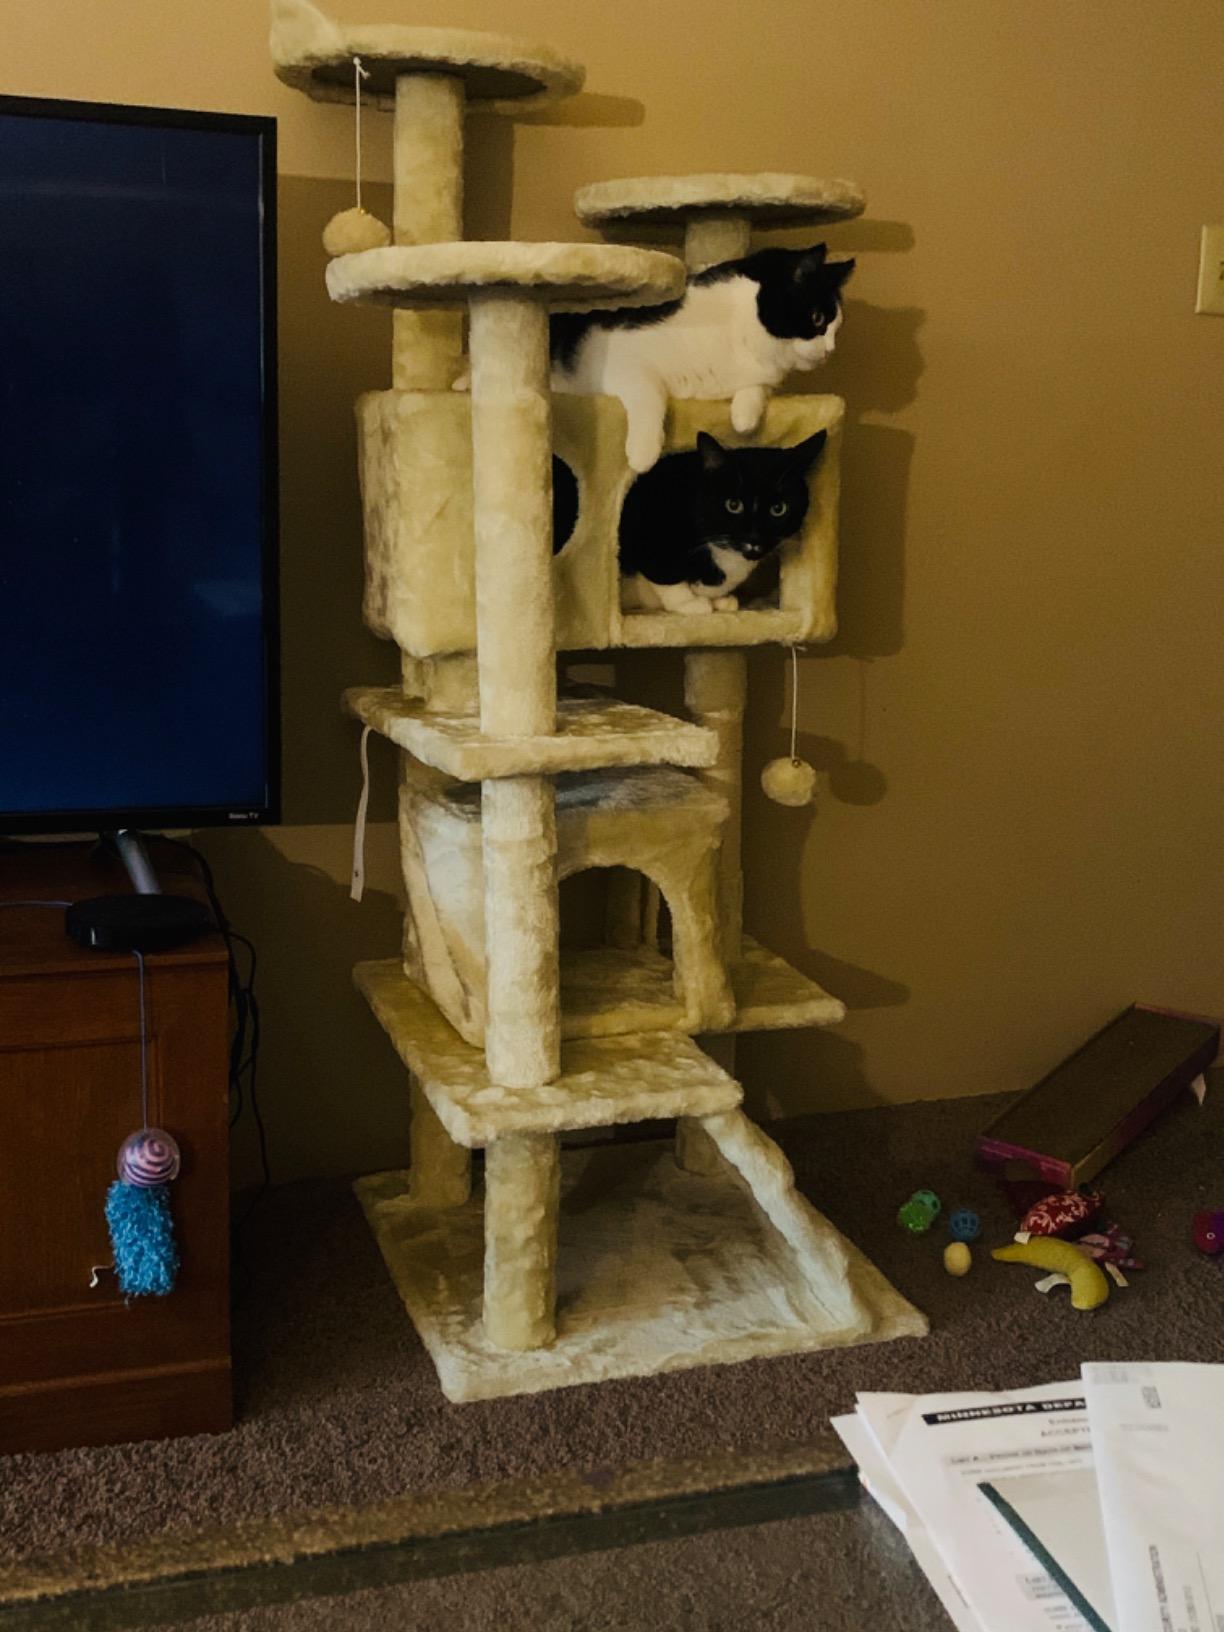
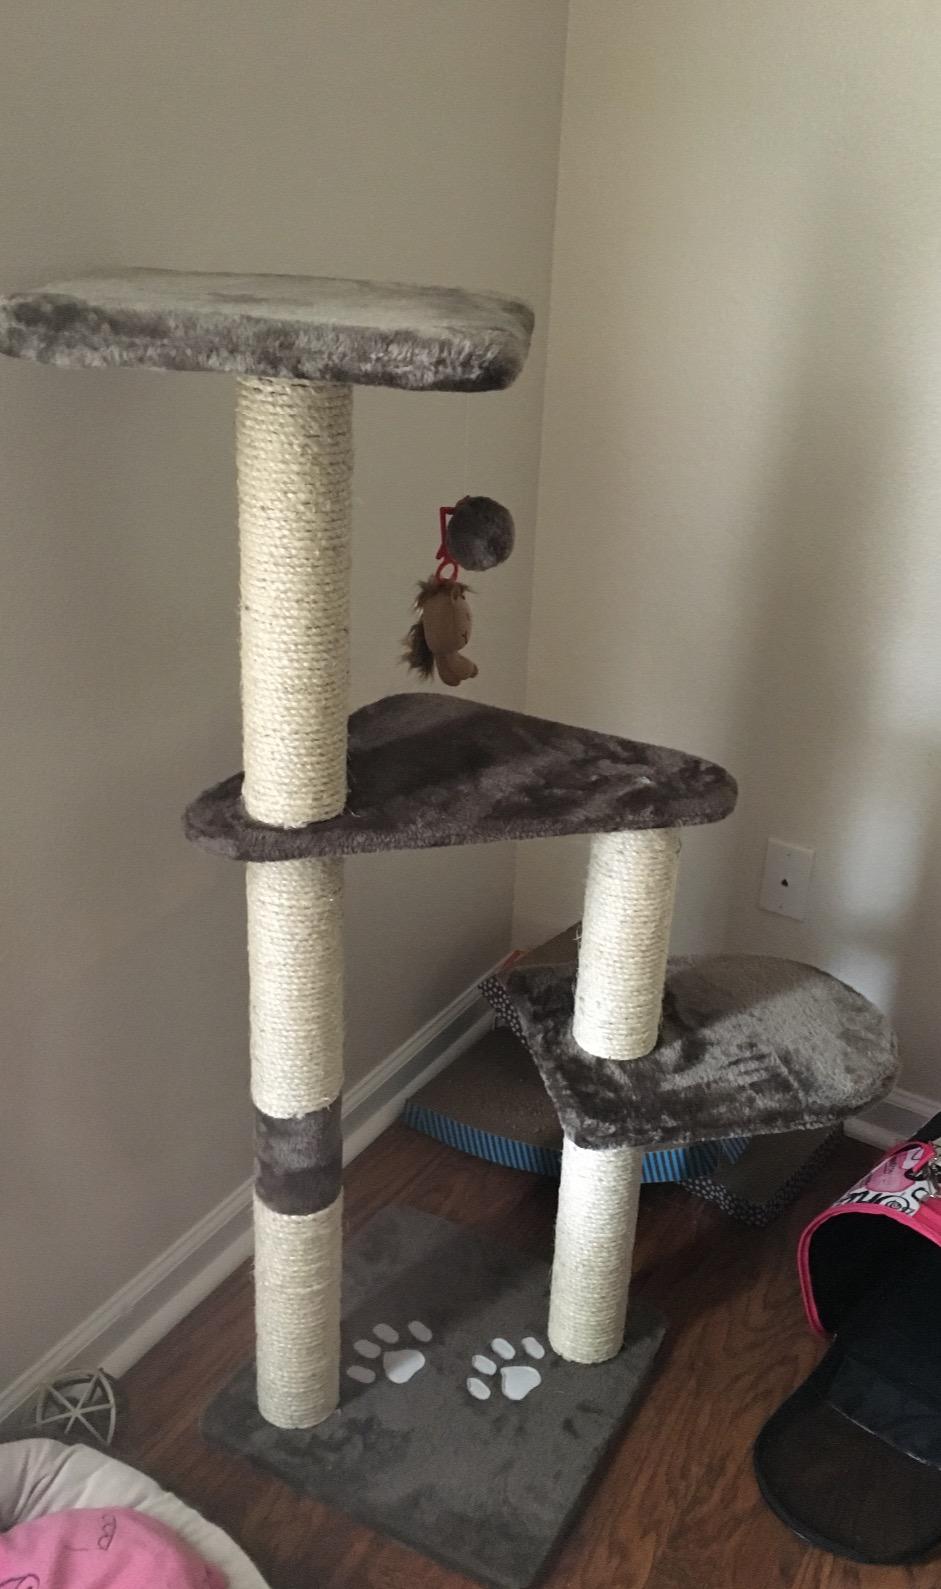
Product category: items_cat tree
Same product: no